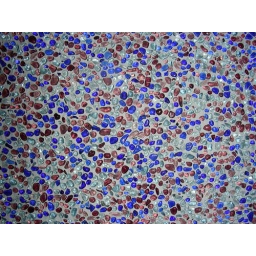
The bathroom wall in my room at the Lan Kwai Fong hotel, Hong Kong